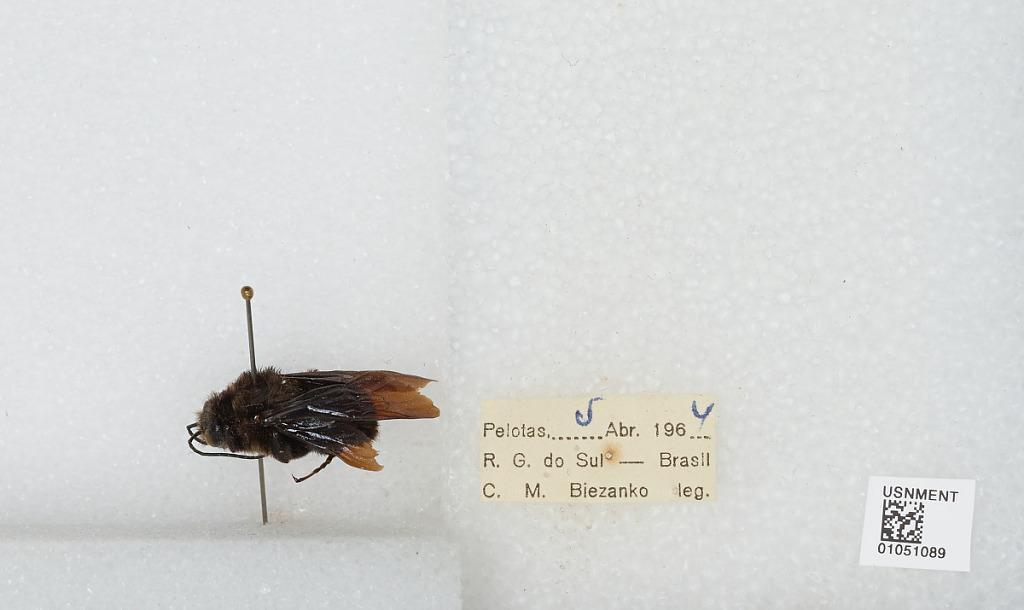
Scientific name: Bombus sp.
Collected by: C. Biezanko
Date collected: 1964-4-5
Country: Brazil
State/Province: Rio Grande do Sul
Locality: Pelotas